Ivanhoe (opera)

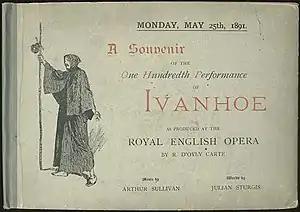
Souvenir of 100th performance

"Ivanhoe" closed in July, when the opera house closed for the summer at the end of the opera season. When the house re-opened in November, after a delay, Carte produced André Messager's "La Basoche" (with David Bispham in his first London stage performance) alternating in repertory with six more performances of "Ivanhoe" (which ran at a substantial loss this time), and then "La Basoche" alone, closing in January 1892. Though praised, "La Basoche" could not fill the large house, and losses were mounting. Carte had commissioned new operas from Cowen, Thomas, Herman Bemberg and Hamish MacCunn.. Although Bemberg's opera "Elaine" was finished, and Cowen's "Signa" would be completed in March, Carte evidently had decided that producing these would be impracticable or too expensive and that he could not make a success of the new house. "The Pall Mall Gazette" wrote, "The question, then, uppermost is whether Londoners really want English opera at all... Mr D'Oyly Carte is to be pitied, and it is hard to see how he can continue to throw his operatic pearls before those who do not value them. After all, the Englishman's opera-house is the music-hall."